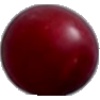
Label: Cherry Wax Red 1